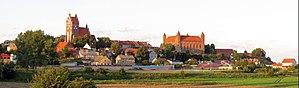
Gniew est une ville polonaise de la voïvodie de Poméranie et du powiat de Tczew. Elle est le siège de la gmina de Gniew. Elle s'étend sur 6,04 km² et comptait 6 759 habitants en 2009.